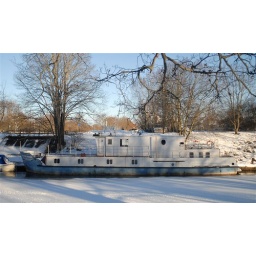
All the boats in the river #25